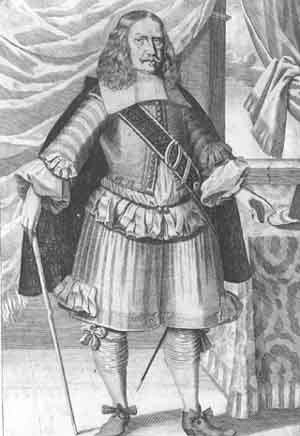
Hessens regenter / Hessen-Darmstadt, 1567–1806
Liste over regenter over Hessen er en oversigt over de fyrstelige linjer, som har regeret i regionen Hessen i den vestlige og centrale del af Tyskland. Fra 962-1806 var Hessen et land, senere flere lande, under Det tysk-romerske rige. Oprindeligt var Hessen en del af landgrevskabet Thüringen, men fra midten af det 13. århundrede blev det et selvstændigt grevskab, da den yngre søn til Henrik II, hertug af Brabant, arvede området.